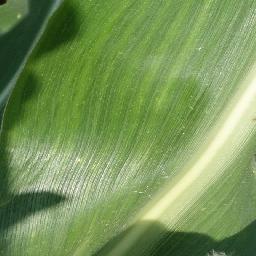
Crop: corn
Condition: (maize)_healthy